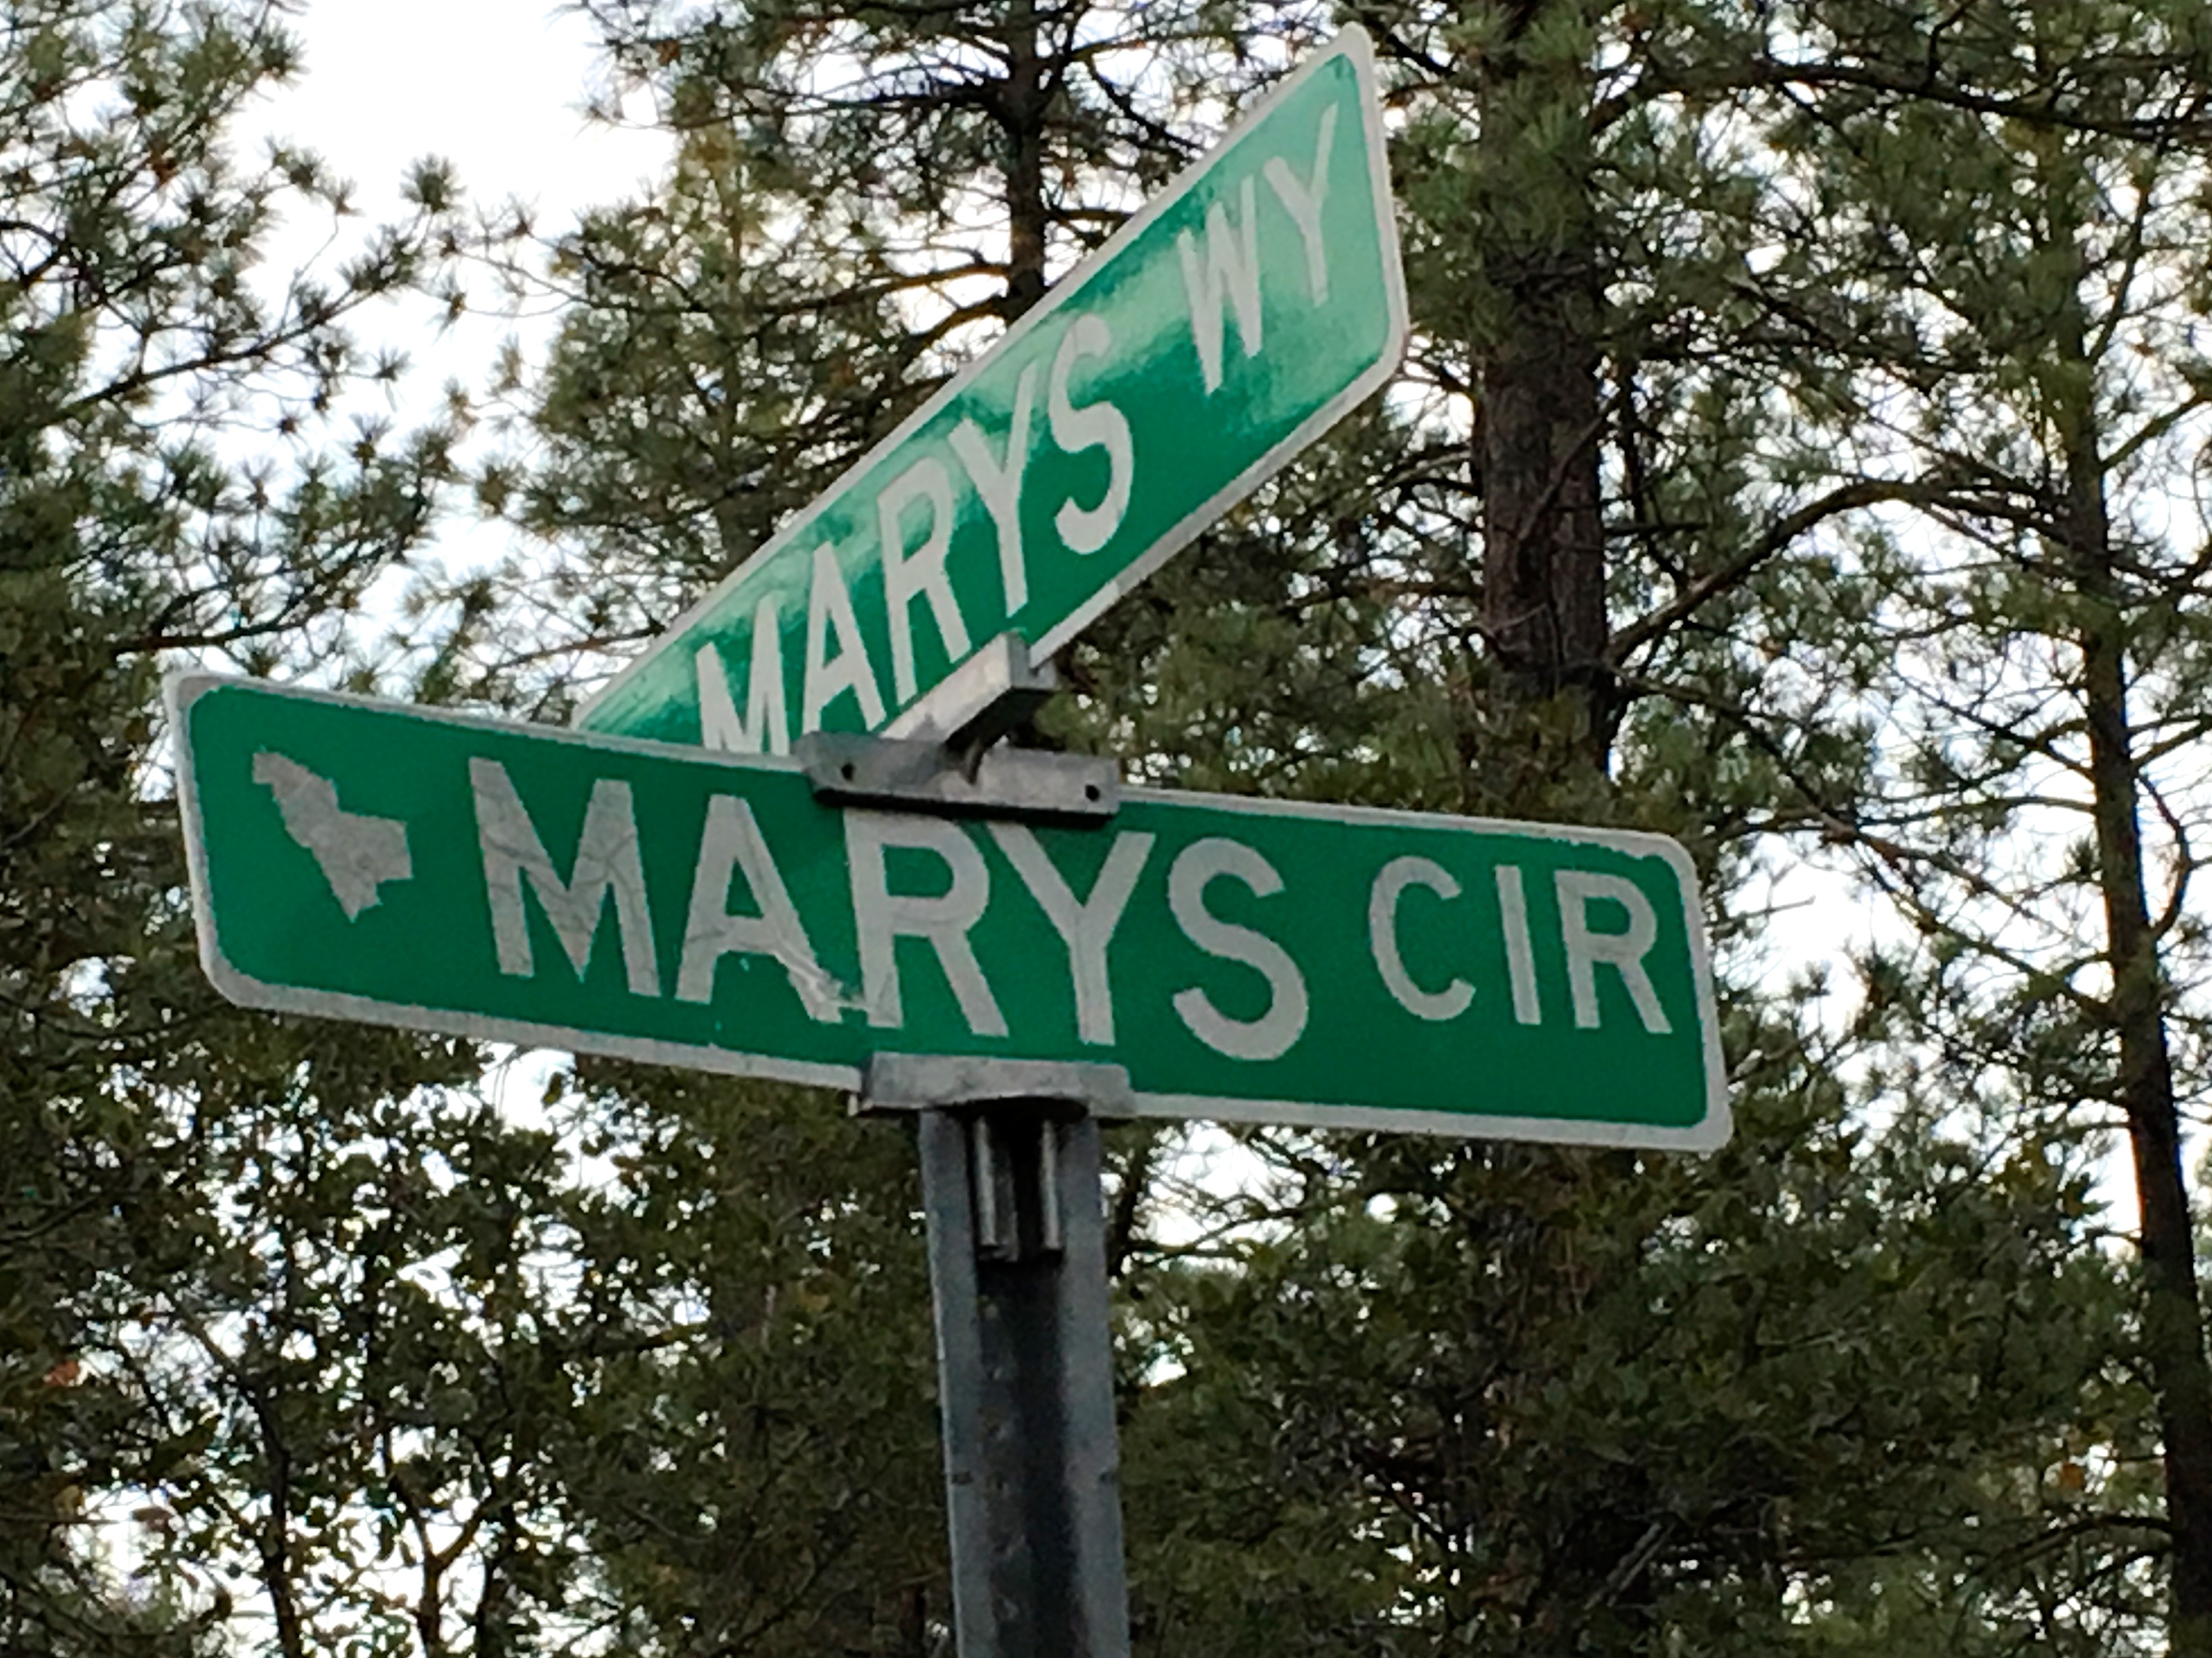
advertising, sign, street sign, signage, traffic sign